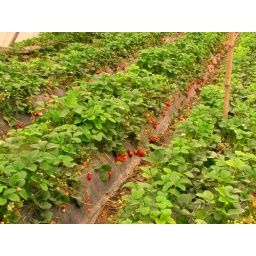
Nice red color strawberries in green leaves